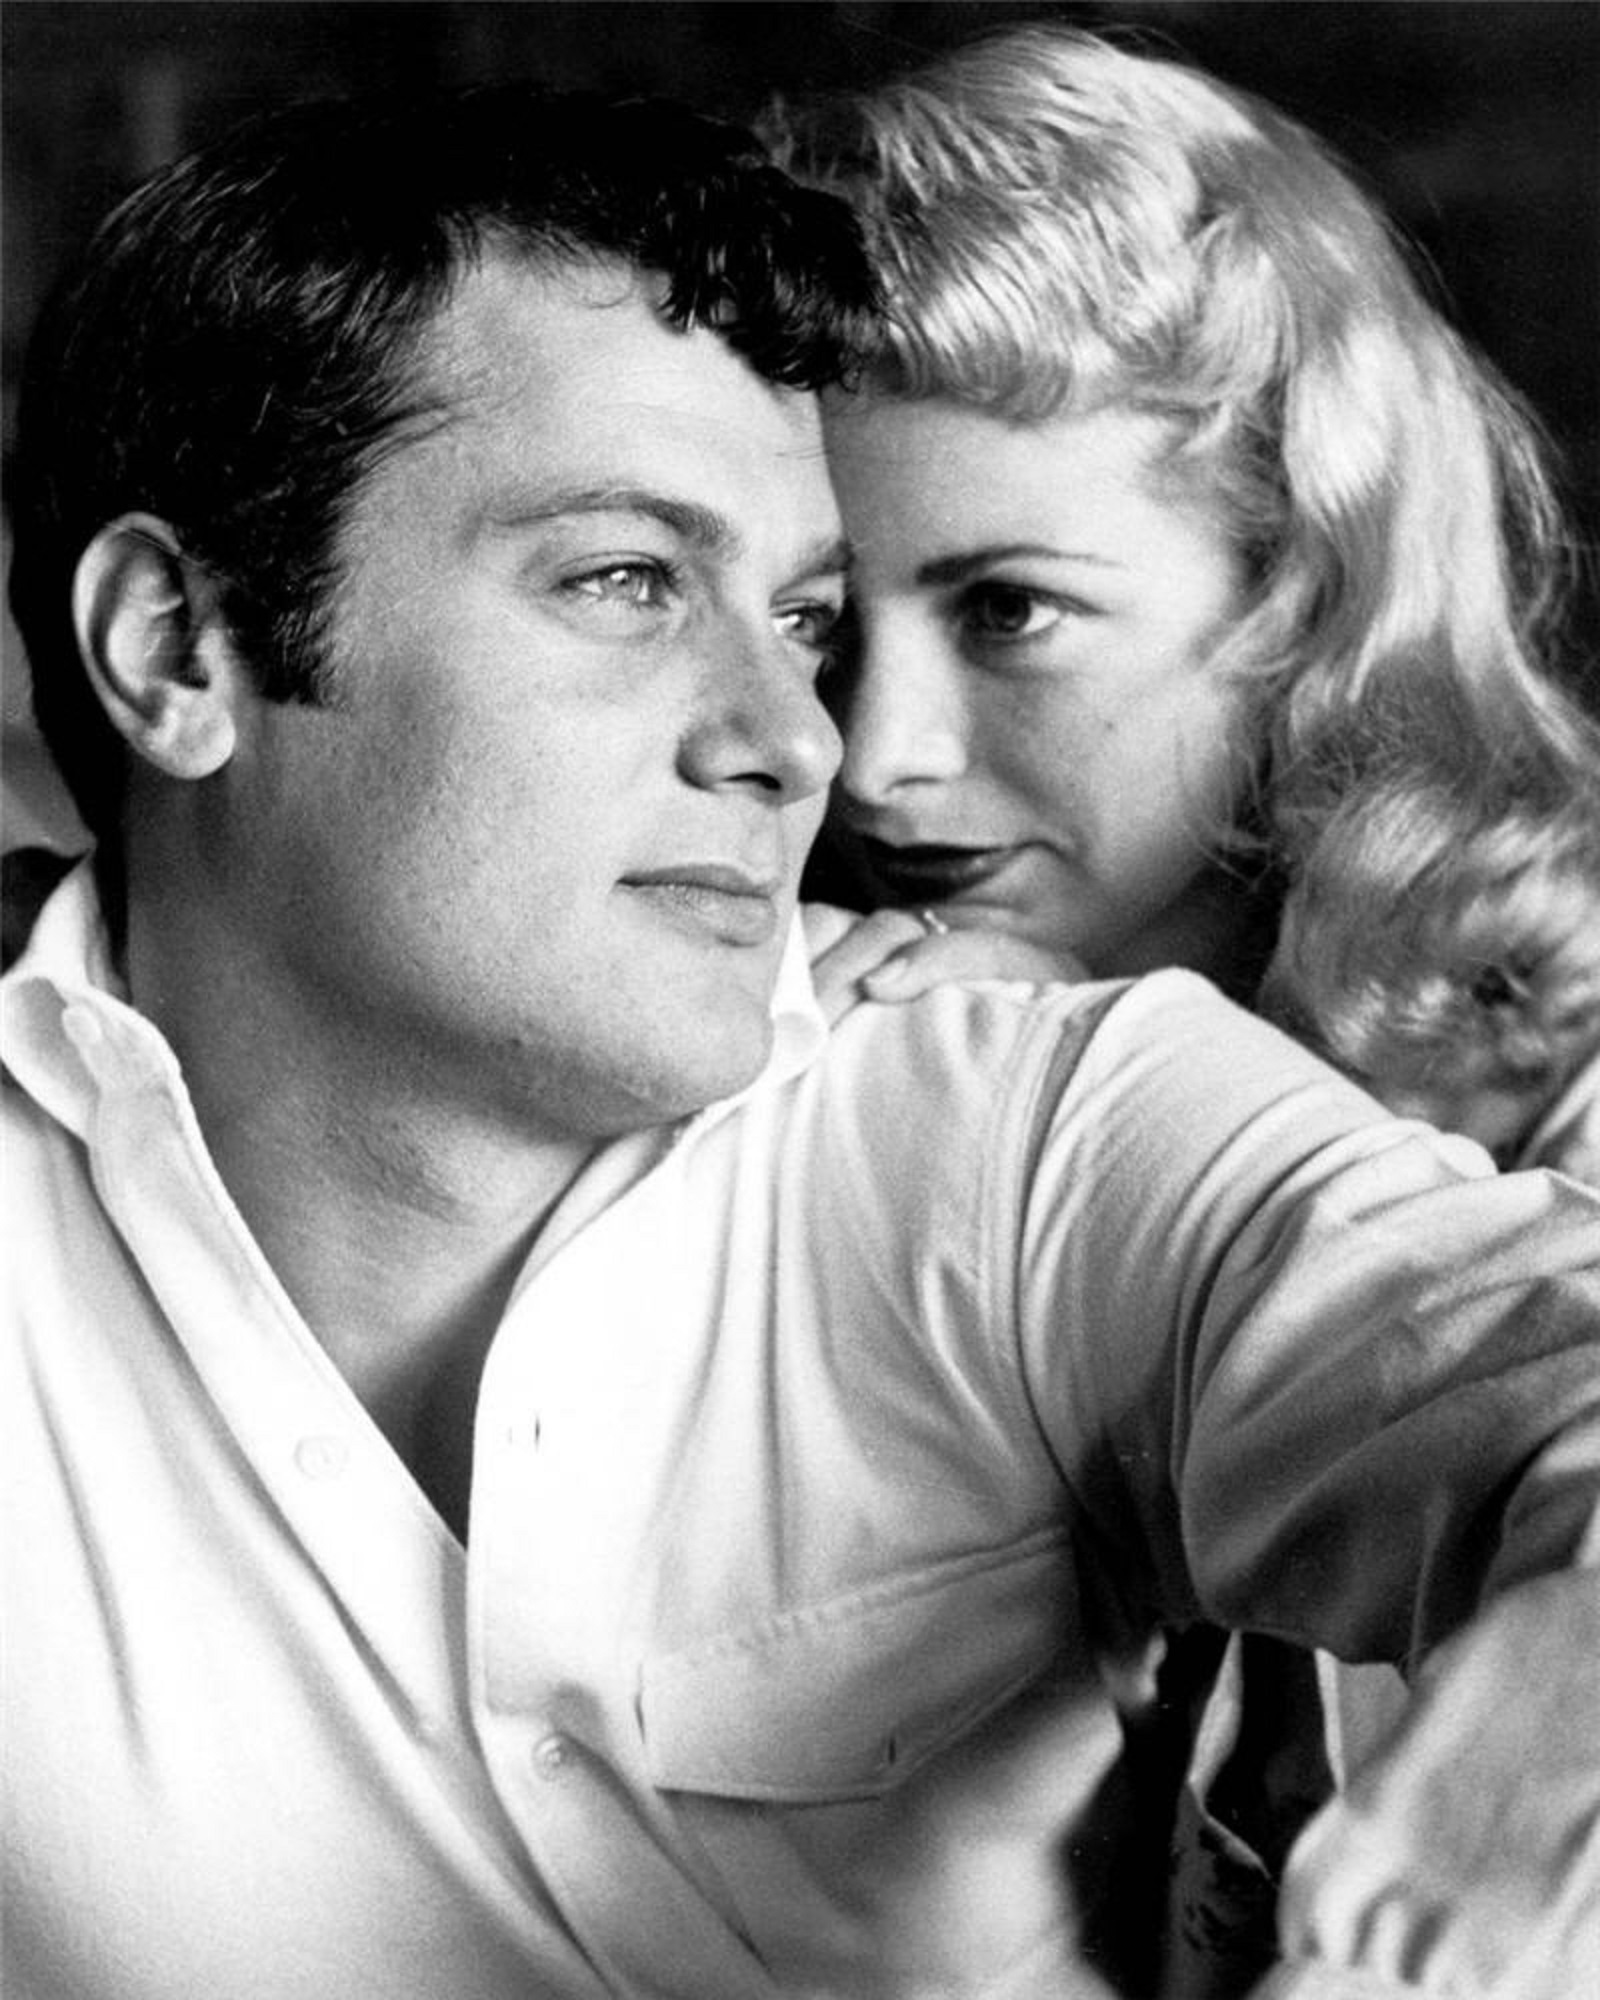
man, person, black and white, people, photography, vintage, retro, film, male, hollywood, portrait, romance, television, monochrome, photograph, cinema, author, actor, daughter, movies, actress, interaction, psycho, monochrome photography, portrait photography, tony curtis, janet leigh, jamie lee curtis